Marsha Coleman-Adebayo

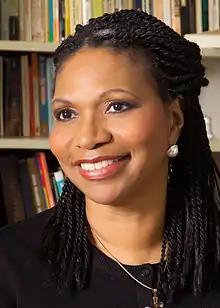
Marsha Coleman-Adebayo

Marsha Coleman-Adebayo (born August 18, 1952) is an American former senior policy analyst for the United States Environmental Protection Agency (EPA). Beginning in 1996, she filed complaints alleging that a company from the United States was mining vanadium in South Africa and harming the environment and human health. The EPA did not respond, and Coleman-Adebayo reported her concerns to other organizations. When the EPA subsequently did not promote Coleman-Adebayo at her request, she filed suit against the agency, alleging racial and gender discrimination. On August 18, 2000, a federal jury found EPA guilty of violating the civil rights of Coleman-Adebayo on the basis of race, sex, color and a hostile work environment, under the Civil Rights Act of 1964. Her experience inspired passage of the Notification and Federal Employee Anti-discrimination and Retaliation Act of 2002 (No FEAR Act).